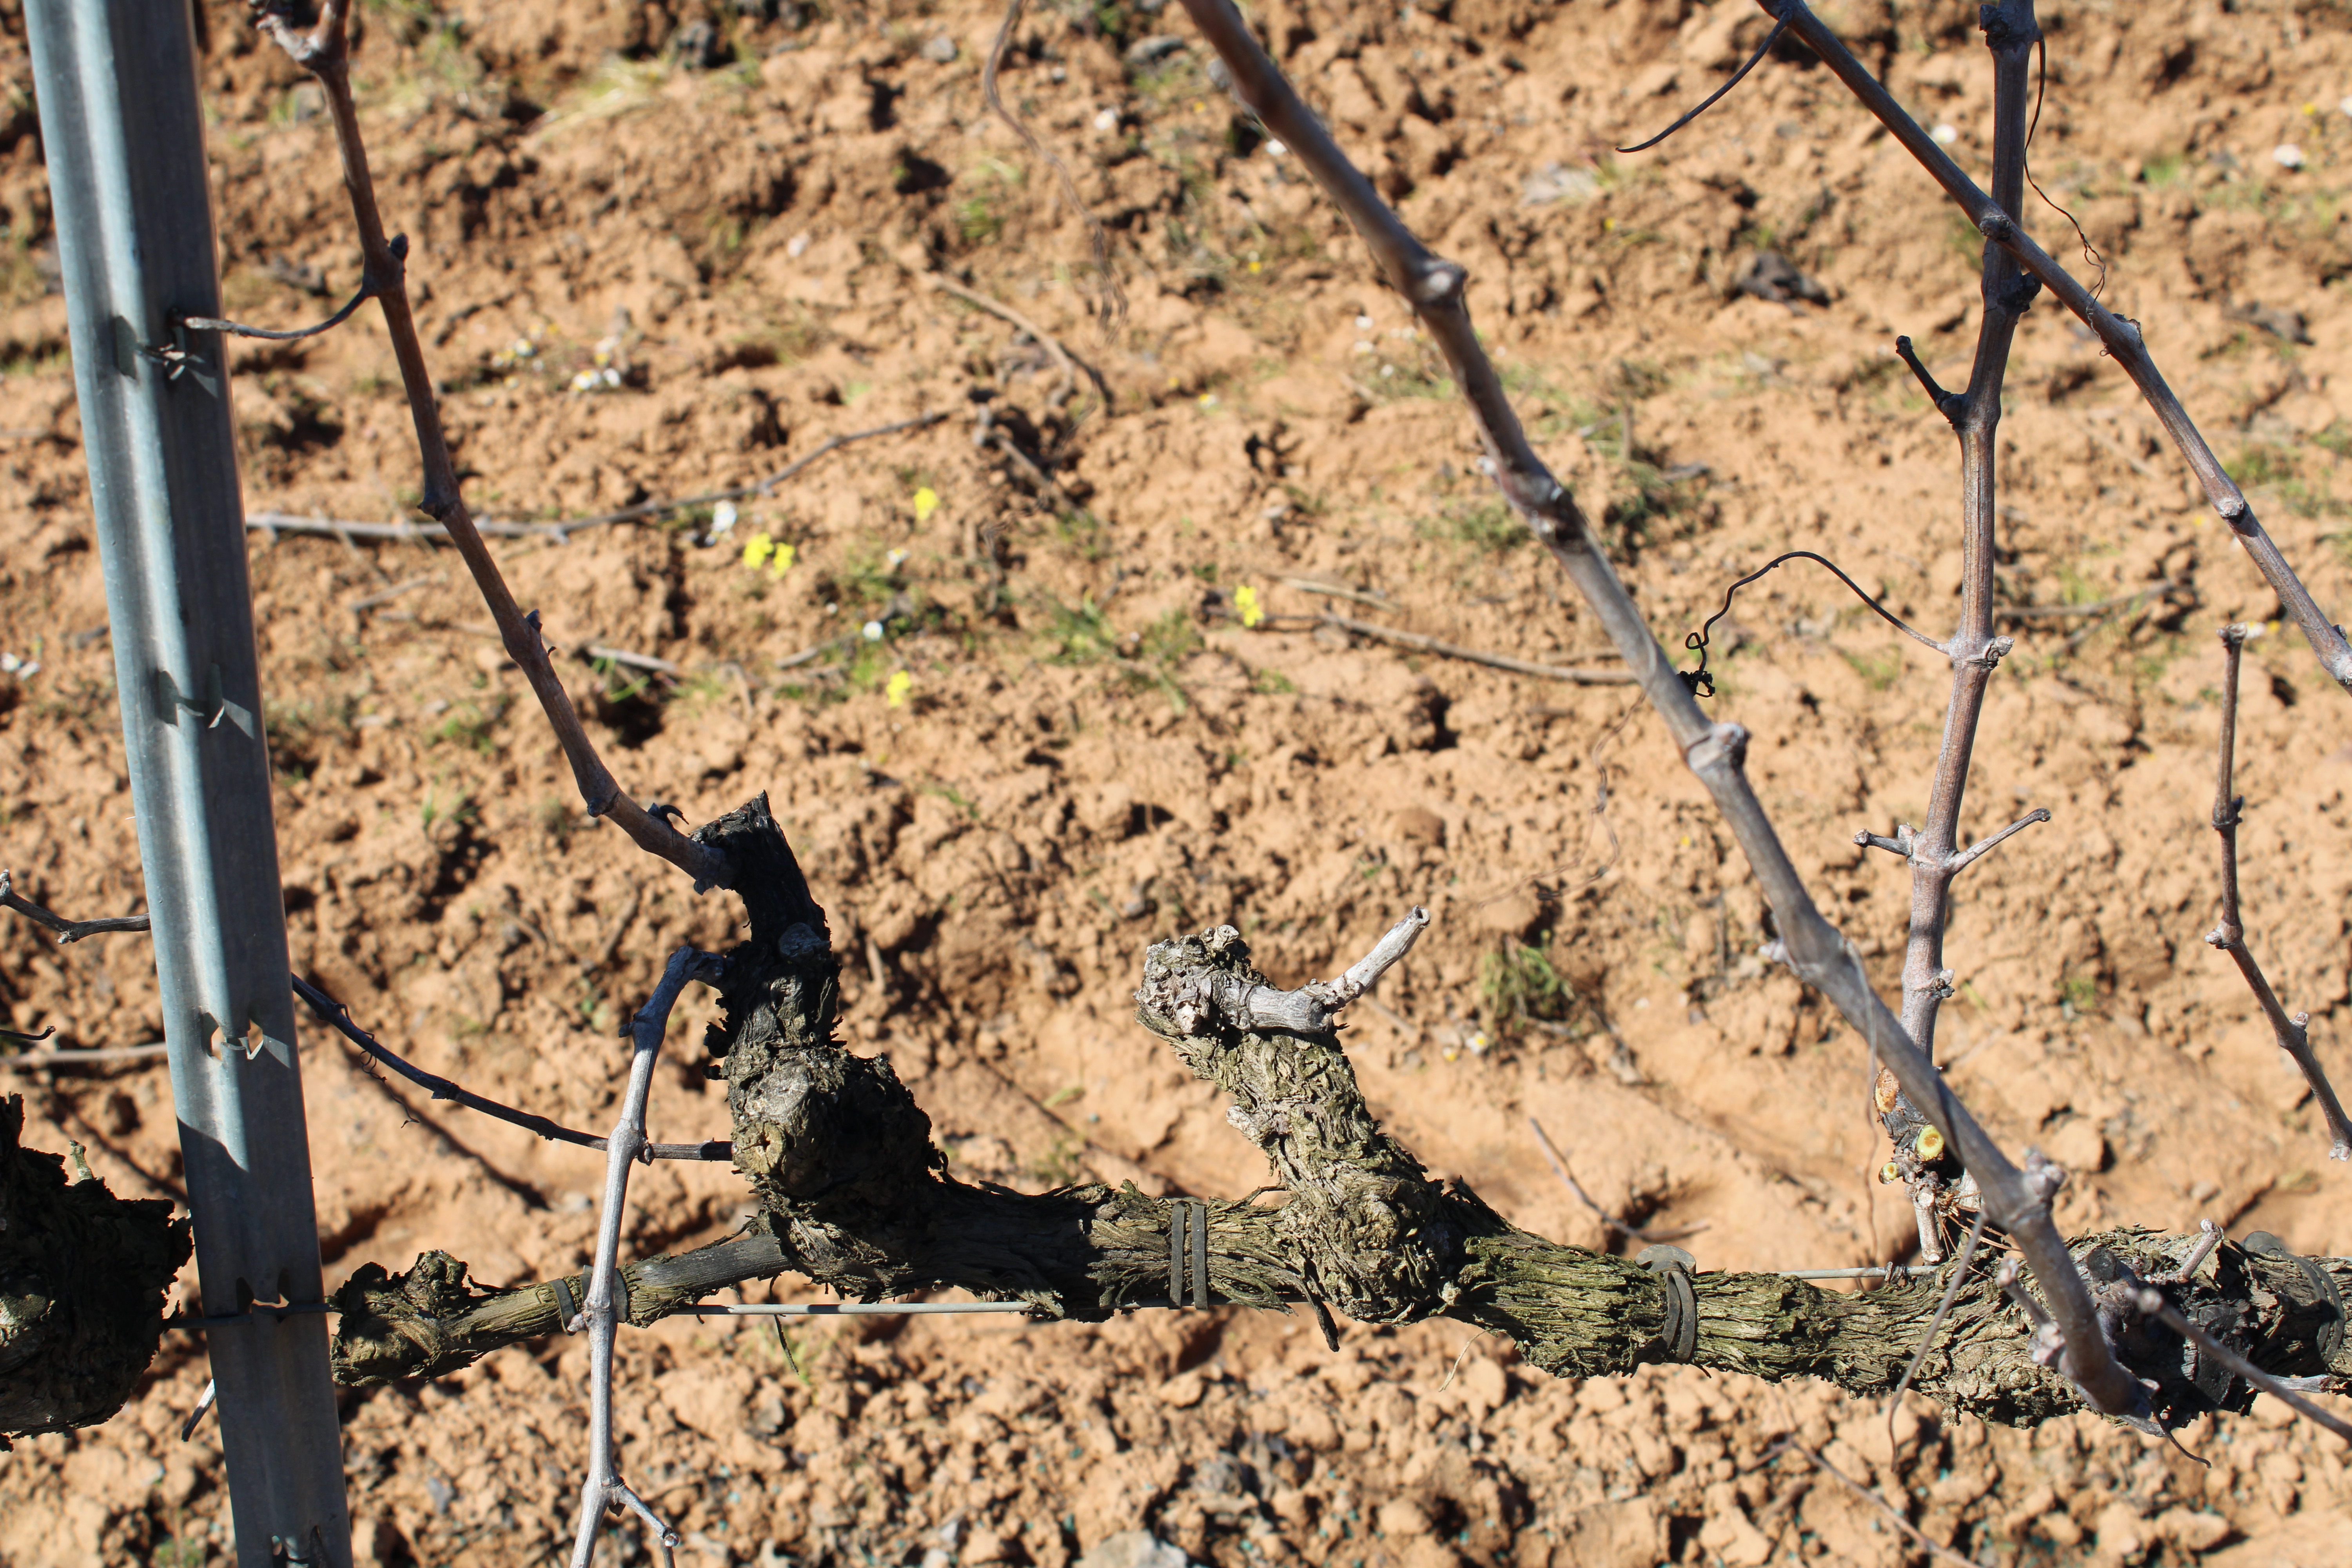
Unpruned shoots: 6
Pruned shoots: 2
Trunks: 2